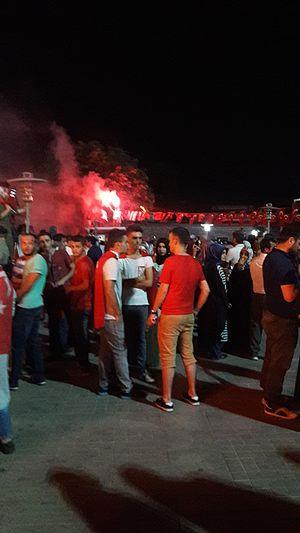
Une tentative de coup d'État en Turquie a eu lieu dans la nuit du 15 au 16 juillet 2016 principalement à Ankara et Istanbul. Elle a été commanditée par un « Conseil de la paix dans le pays », une faction des Forces armées turques que le gouvernement turc accuse d'être liée à Fethullah Gülen. La tentative s'est soldée par un échec et le dernier bilan officiel fait état de plus de 290 morts.